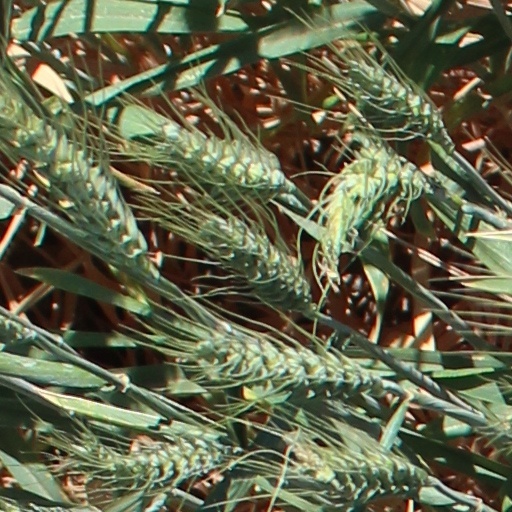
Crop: wheat